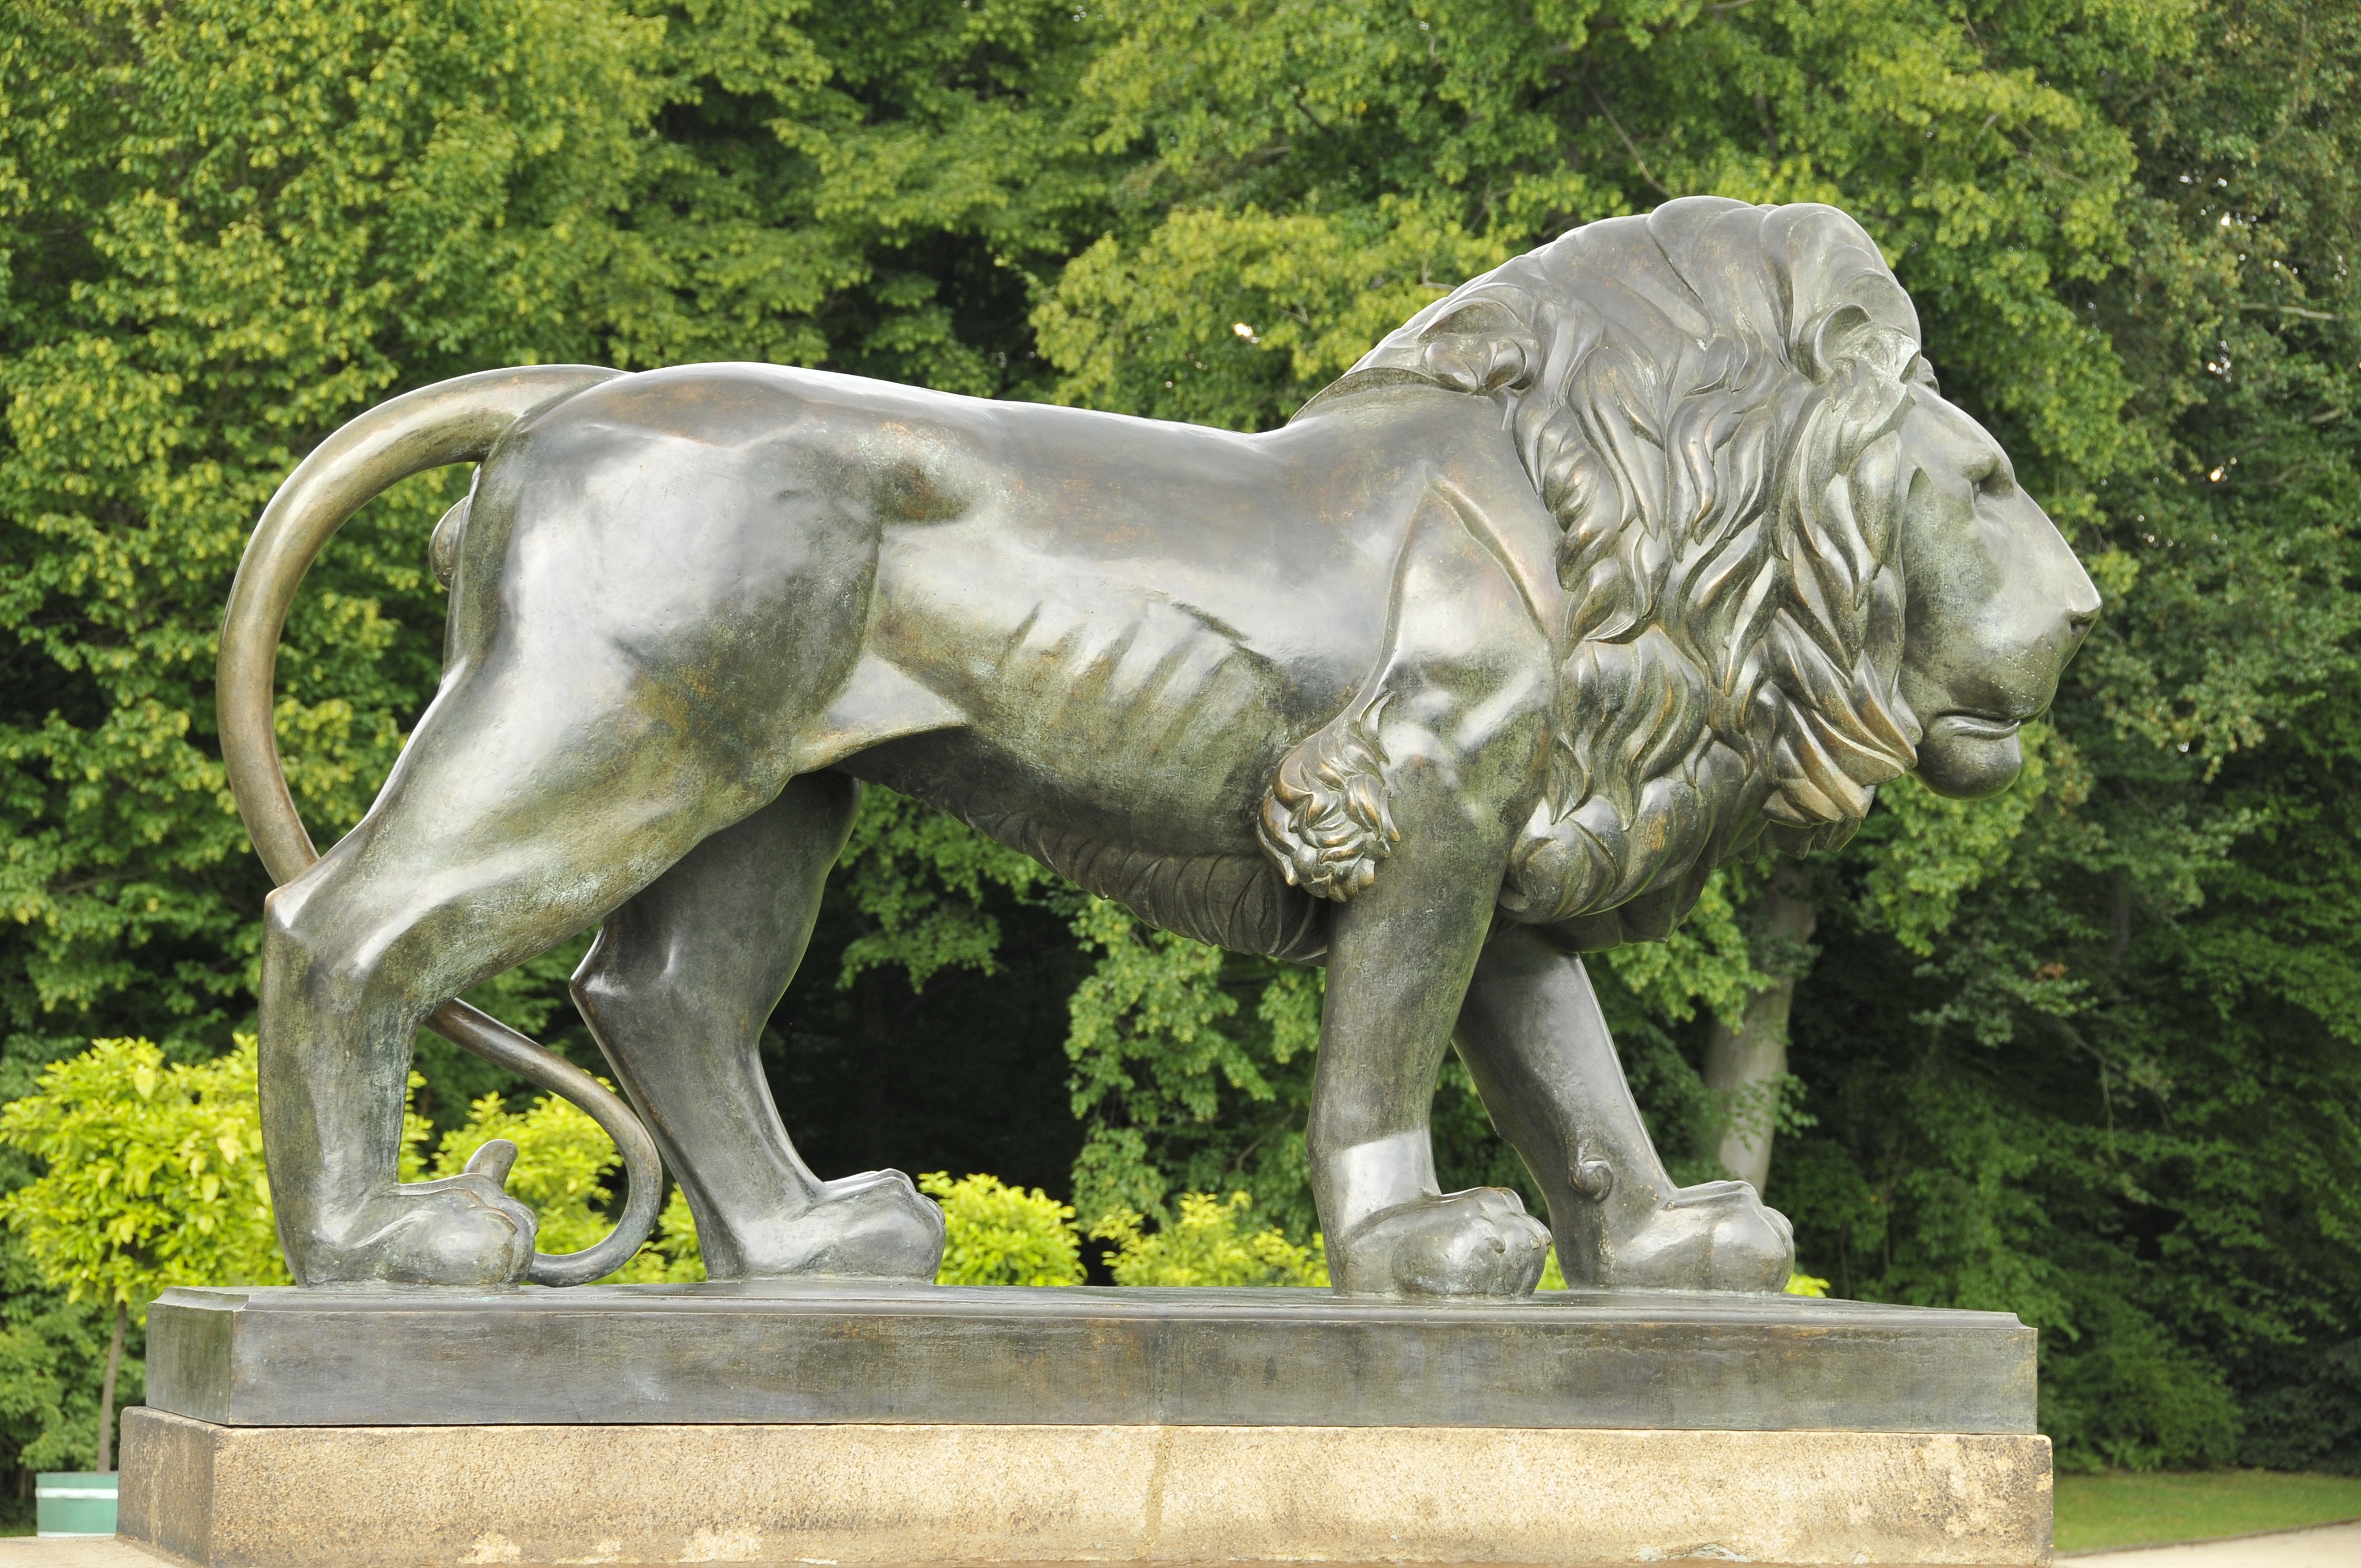
landscape, monument, statue, lion, sculpture, art, stone carving, bad muskau, the statue, the palace, muskauer park, park von muskau, f rst p ckler park, nonbuilding structure